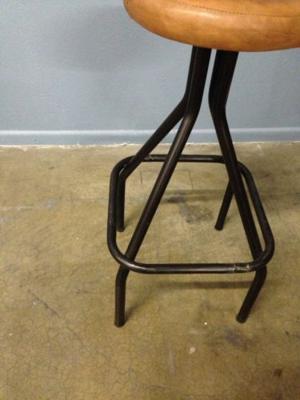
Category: chair